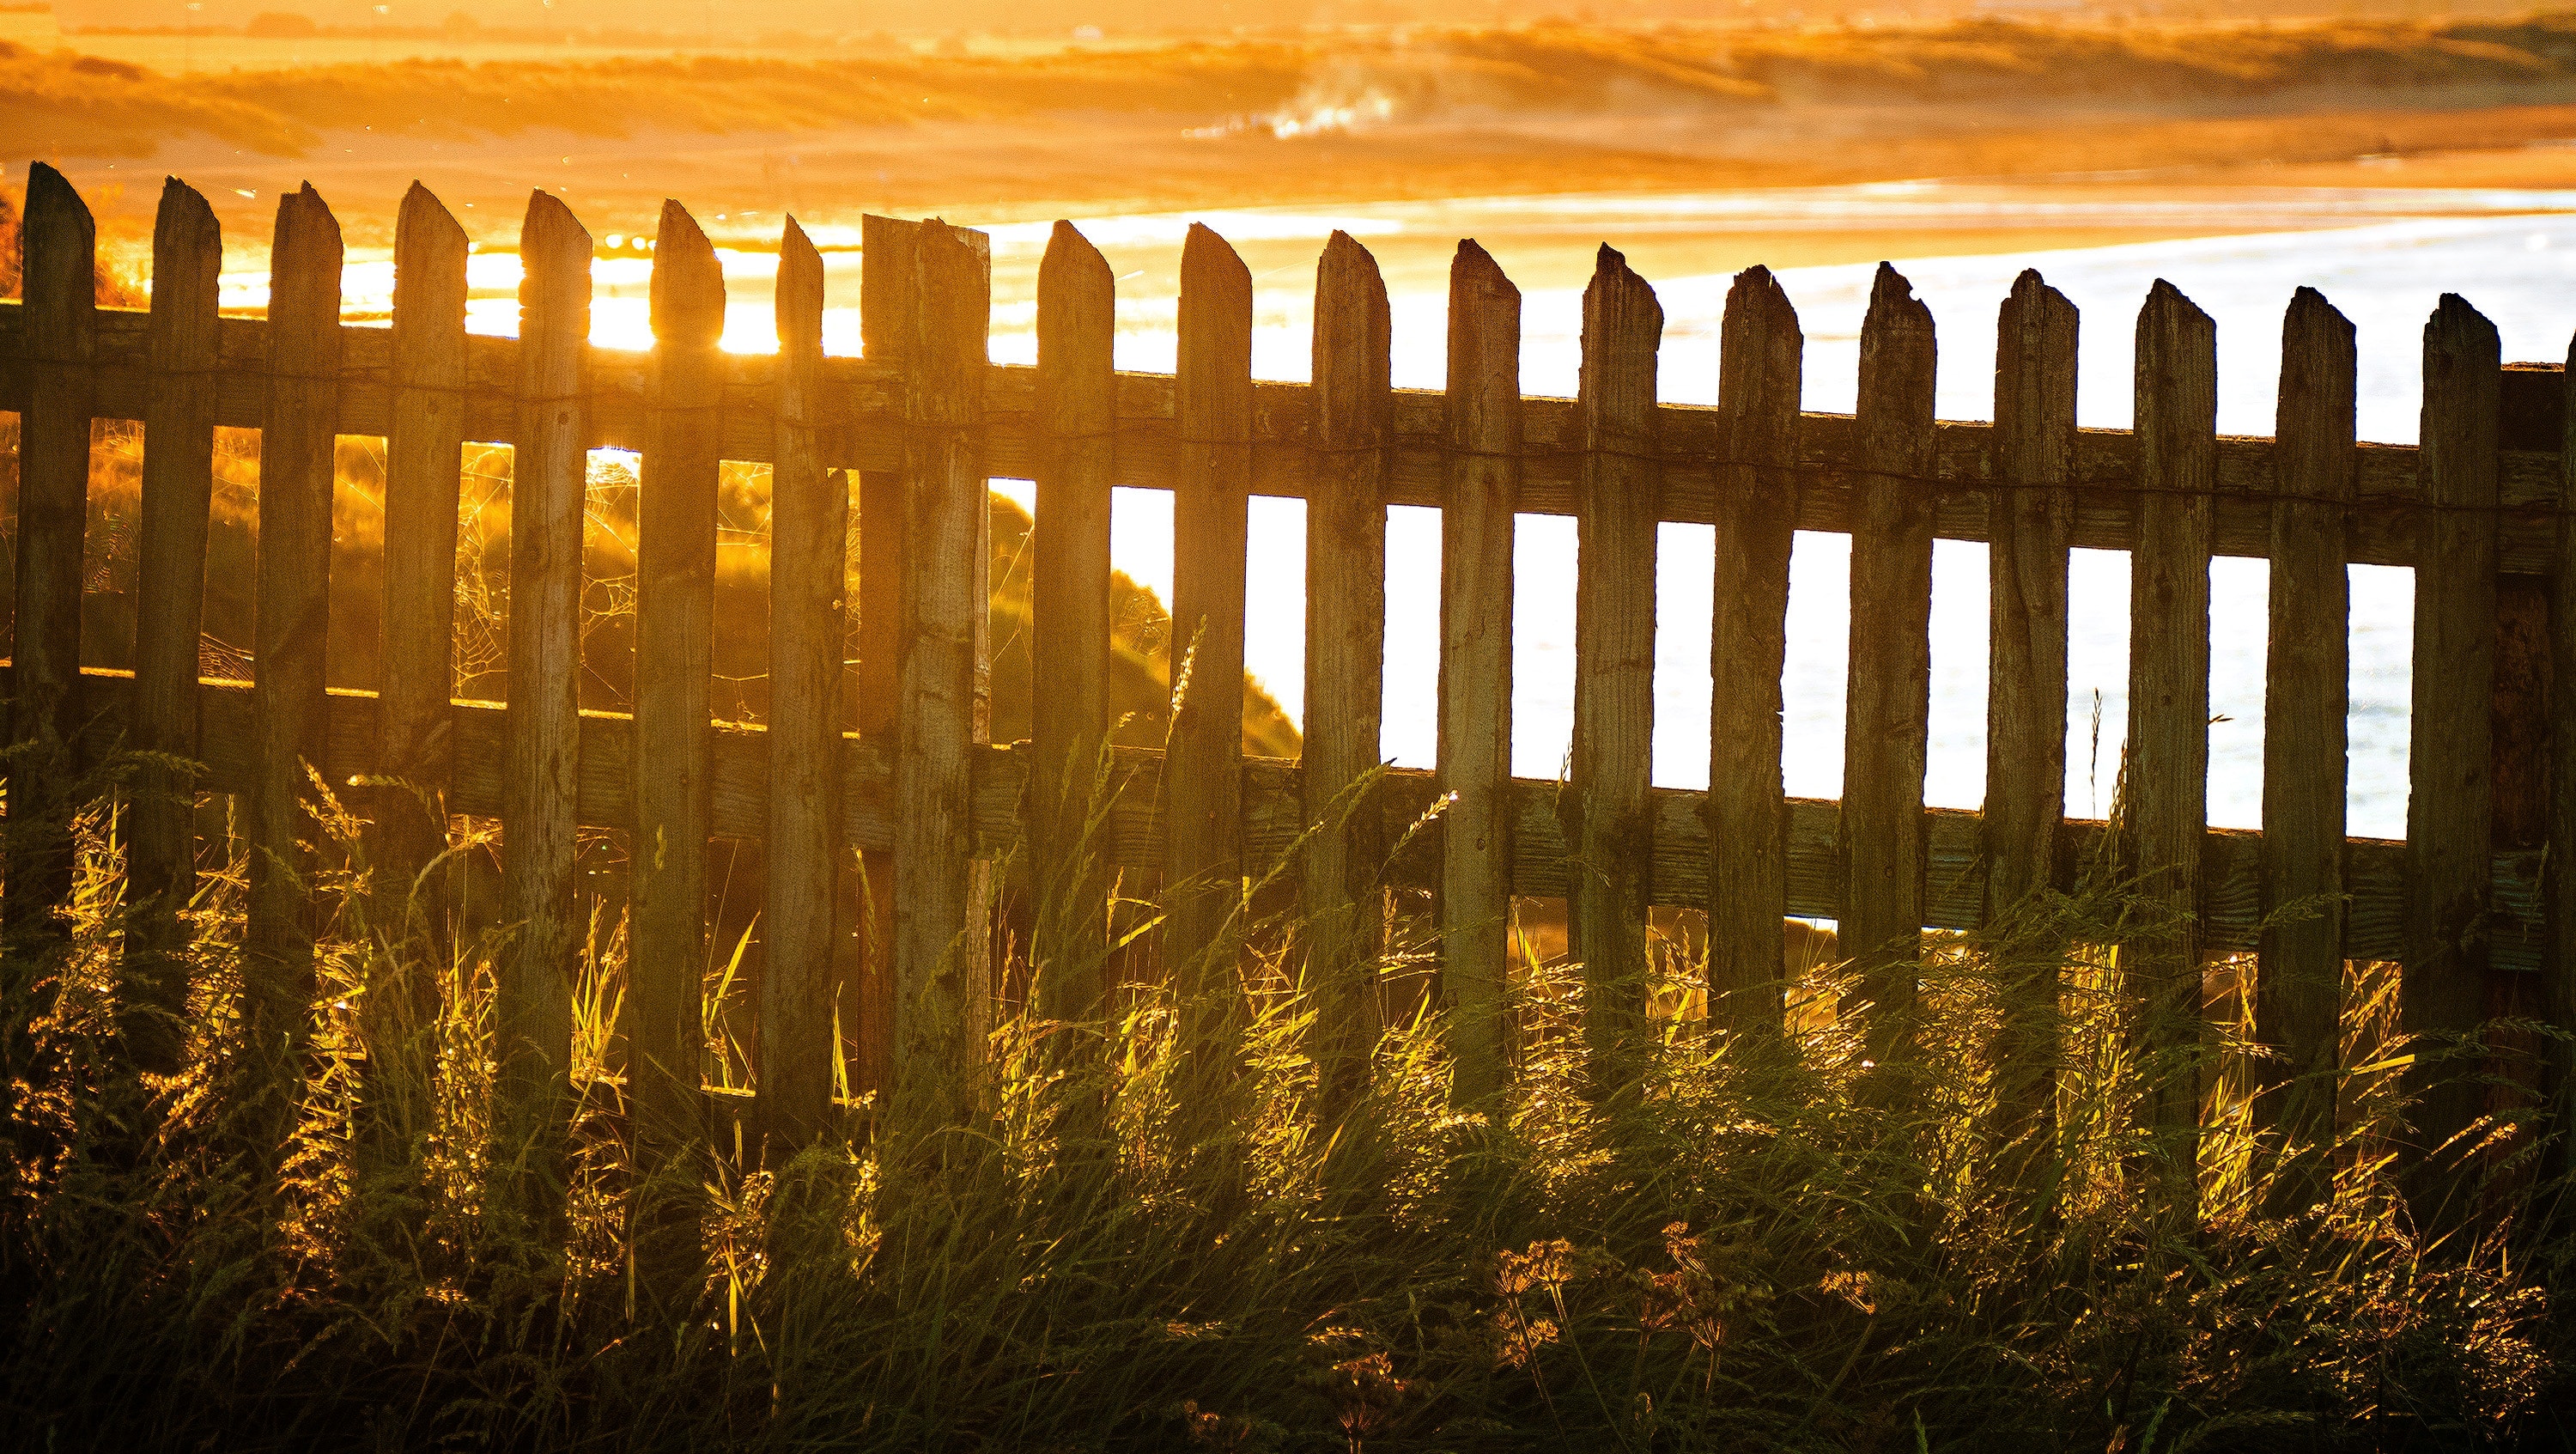
water, picket fence, fence, reflection, sky, sunset, sunlight, grass, sunrise, home fencing, shadow, outdoor structure